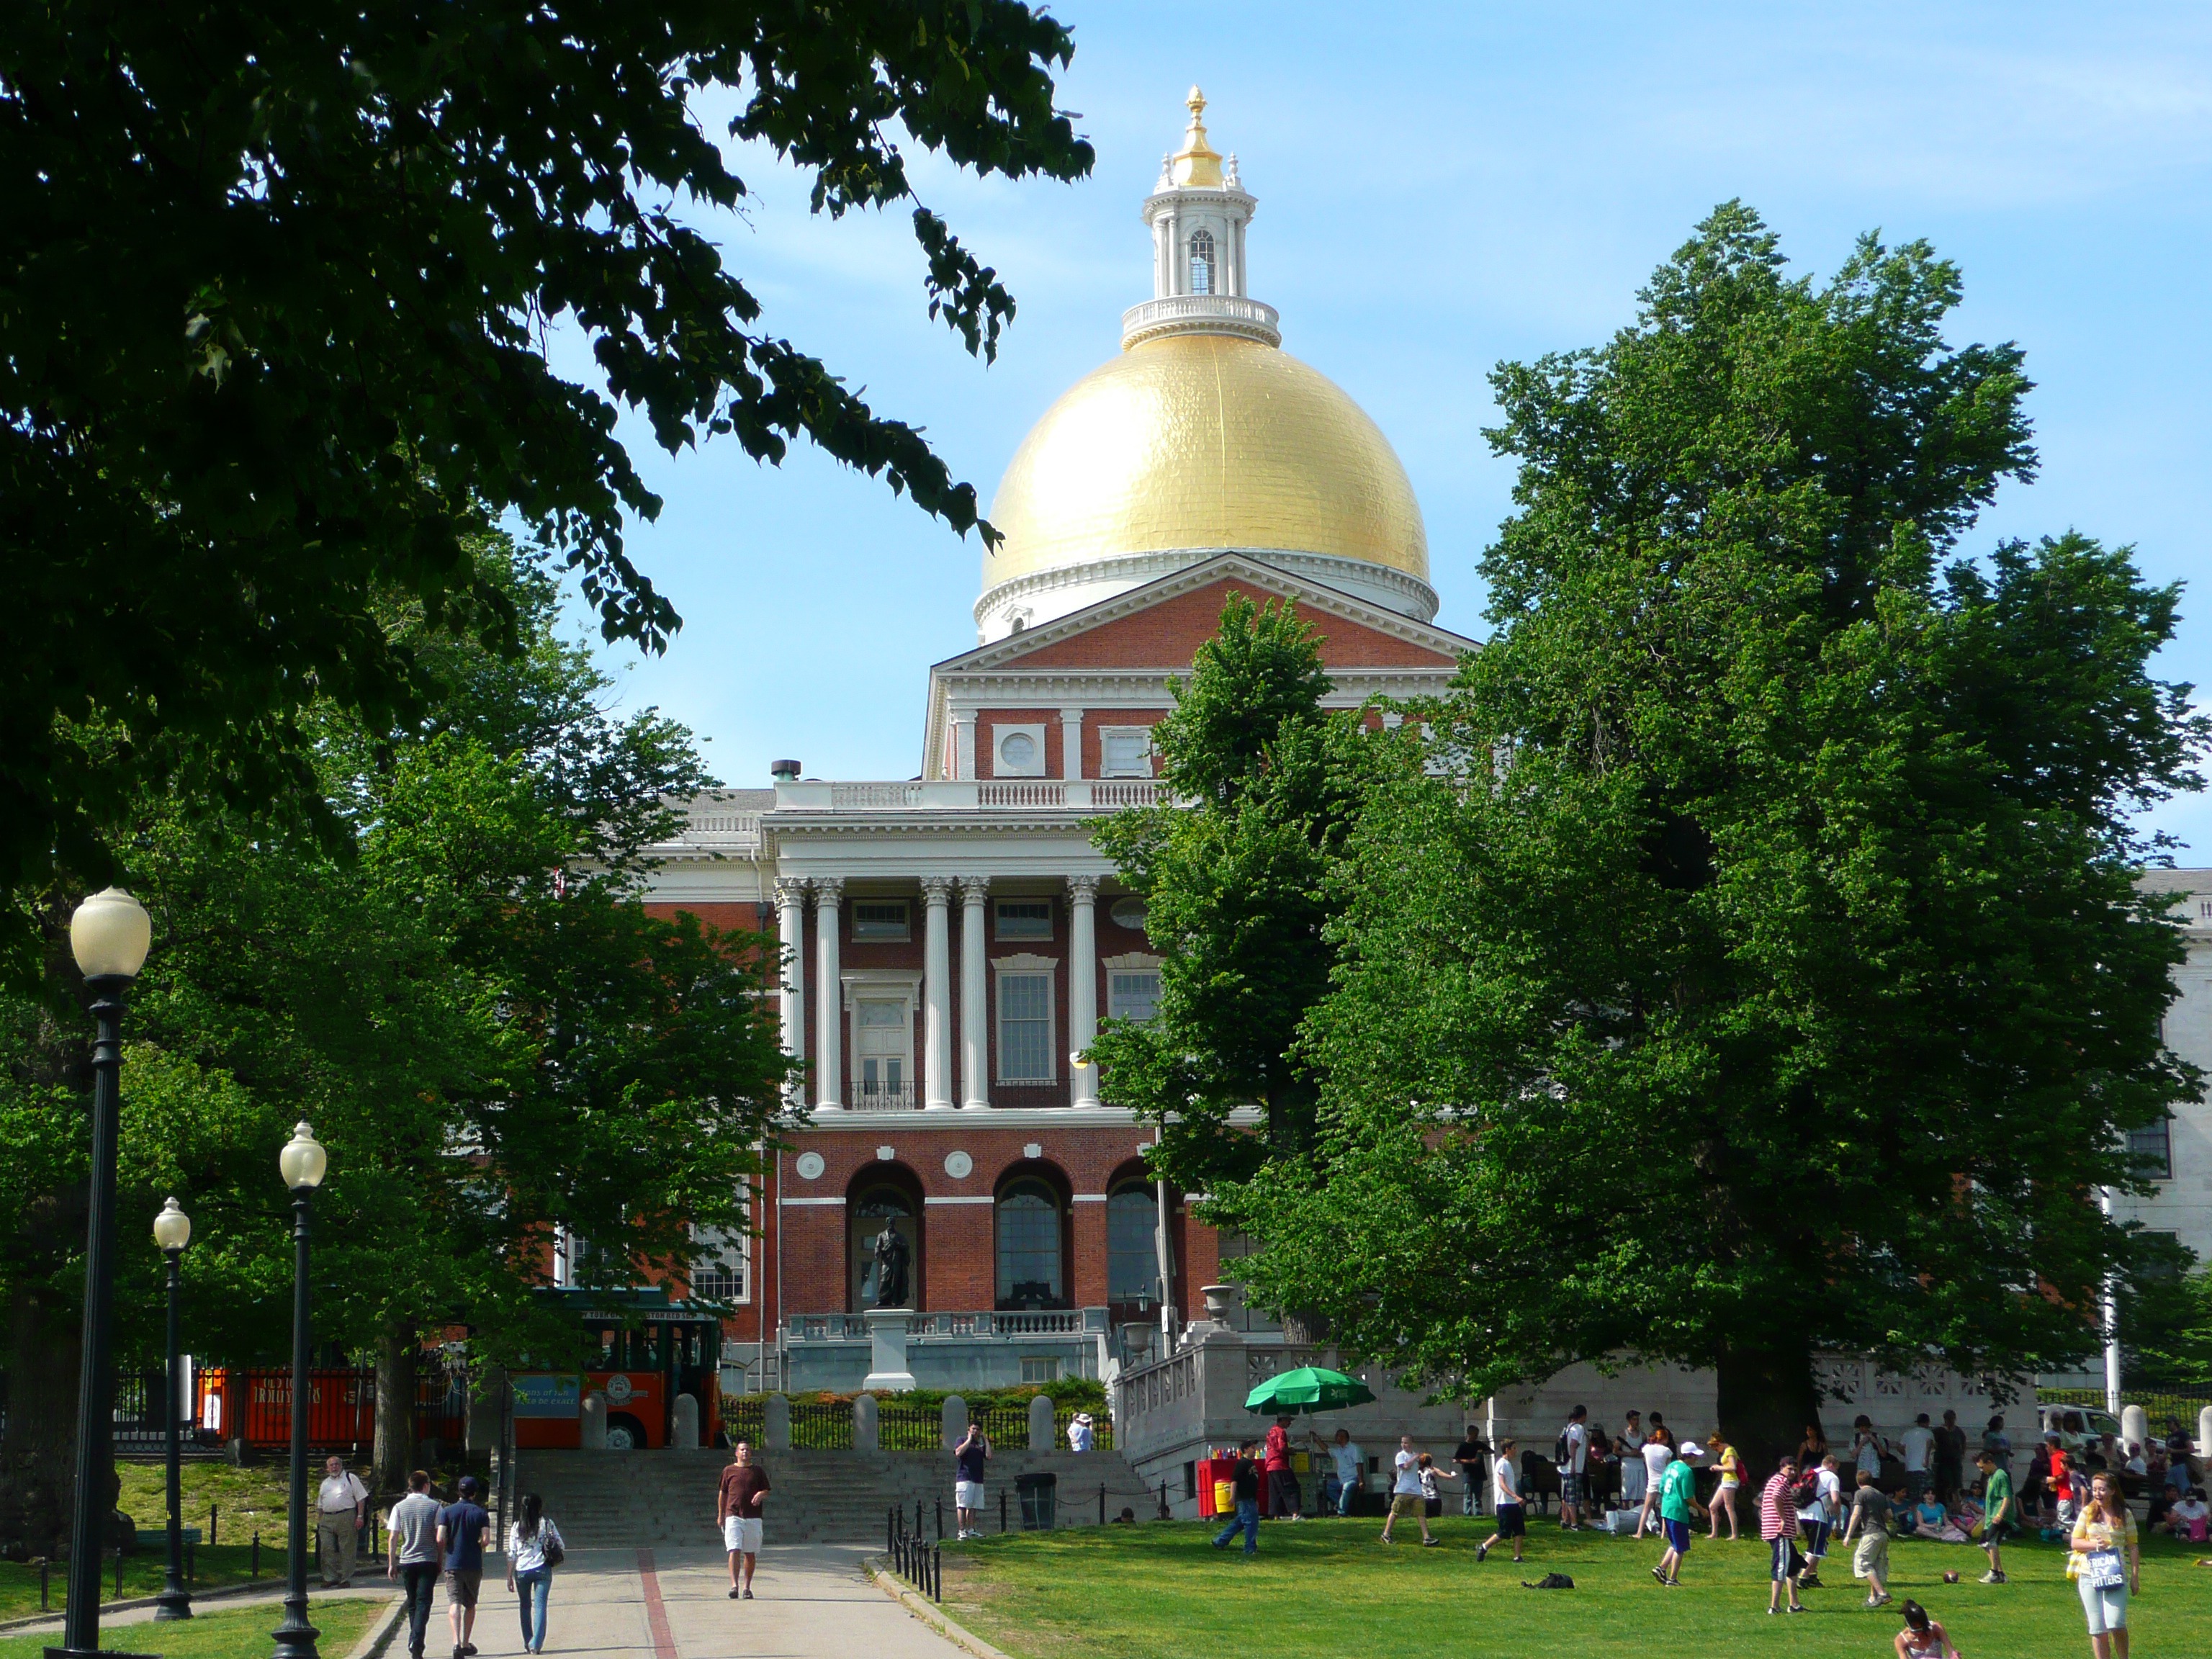
building, city, tower, park, usa, church, place of worship, boston, shrine, massachusetts, statehouse